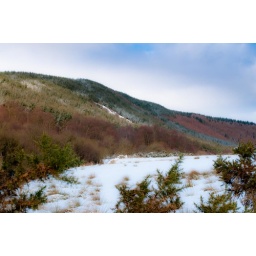
Nice contrast of the snow against the brown and greens of the hill